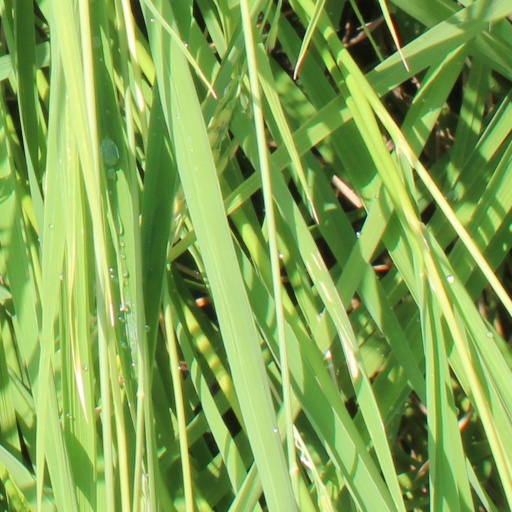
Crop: rice